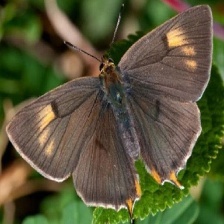
Species: BLACK HAIRSTREAK
Butterfly family (ImageNet category): lycaenid_butterfly